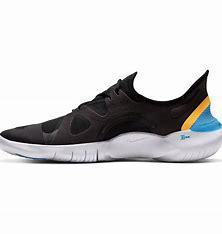
Brand: Nike
Model: Free RN 5